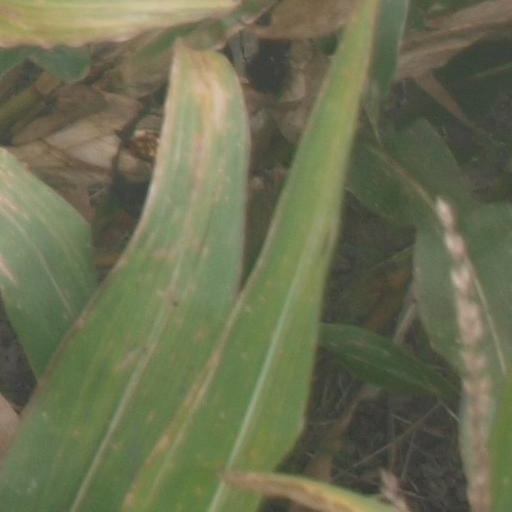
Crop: maize; corn